Bangui

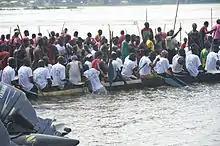
The boat race on the Ubangi River in Bangui.

Bangui has a rich music tradition and showcases the country's music. Its musicians also perform in many countries abroad. The Bangui band groups were influenced by Zokela in the 1980s. The innovative music is based on dance bands who have adopted the Congolese music with electronic support. The music is rhythmic and blends with the Congolese rumba (soukous), which was influenced by son cubano, cha-cha-cha, and merengue. Popular Central African music groups or dance bands who perform in the city are Musiki, Zokela, Makembe, Cool Stars, Cannon Stars, and Super Stars. Bokassa, during his tenure as president, established a music recording studio in Bangui and employed musicians to sing his praise with songs extolling his qualities as an emperor and to develop his cult image among his people.